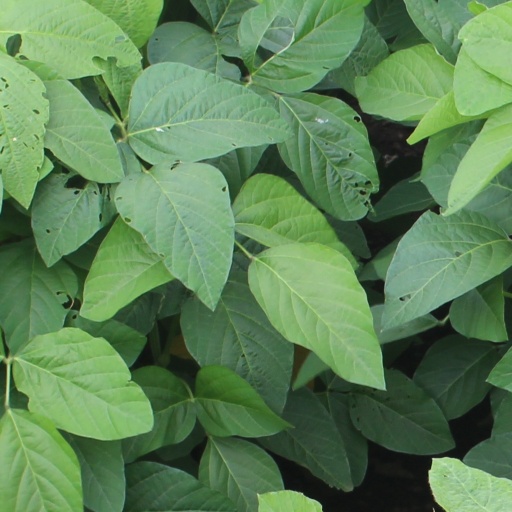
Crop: soybean